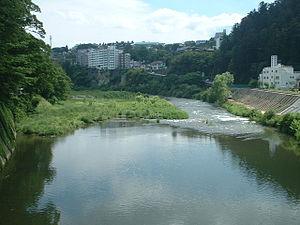
Sendai, orthographié Séndaï en français est une métropole japonaise, capitale de la préfecture de Miyagi. La population de la ville est de 1 088 669 habitants pour une superficie de 783,55 km². C'est la plus grande ville de la région du Tohoku.